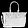
Label: Bag